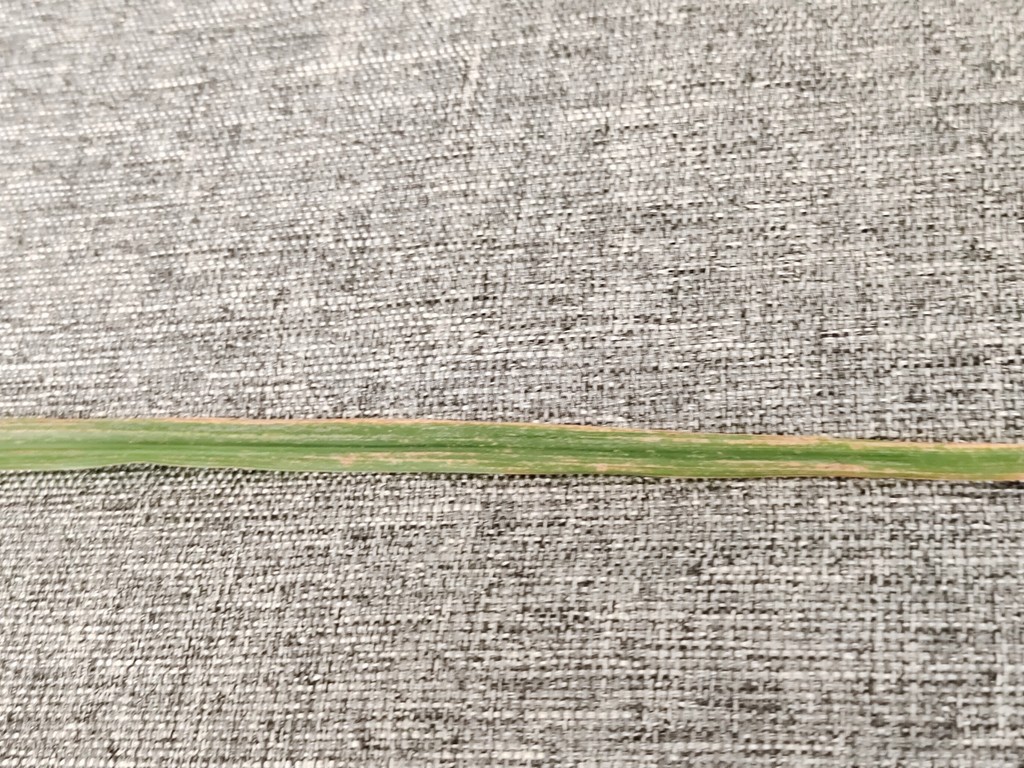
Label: Unhealthy